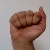
The image shows a hand gesture representing the letter 'A' in Indian Sign Language.